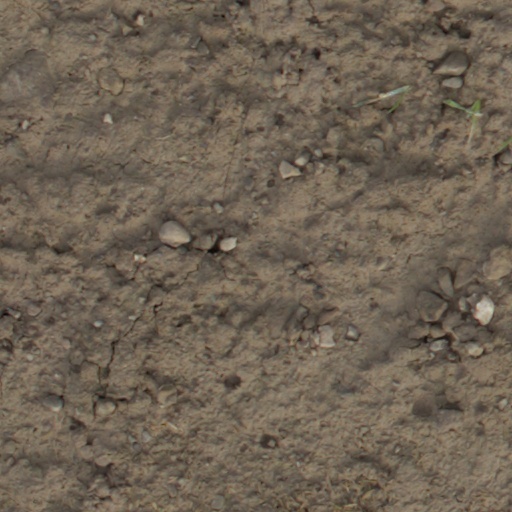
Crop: wheat